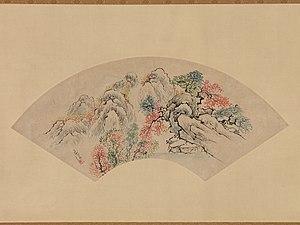
Ike Gyokuran, est une peintre, calligraphe et poétesse japonaise spécialisée en Bunjin-ga. Elle est célèbre à Kyoto de son vivant et elle demeure une artiste reconnue au Japon après son décès.